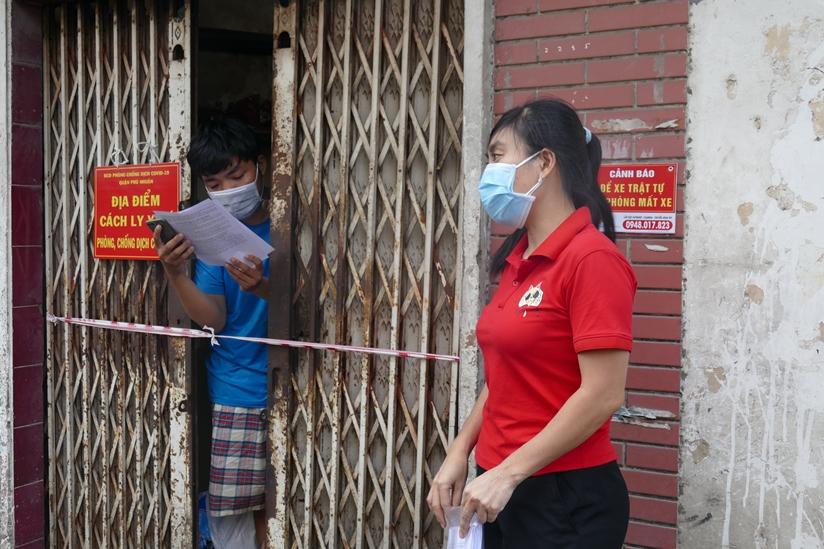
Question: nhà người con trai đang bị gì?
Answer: đang cách ly y tế